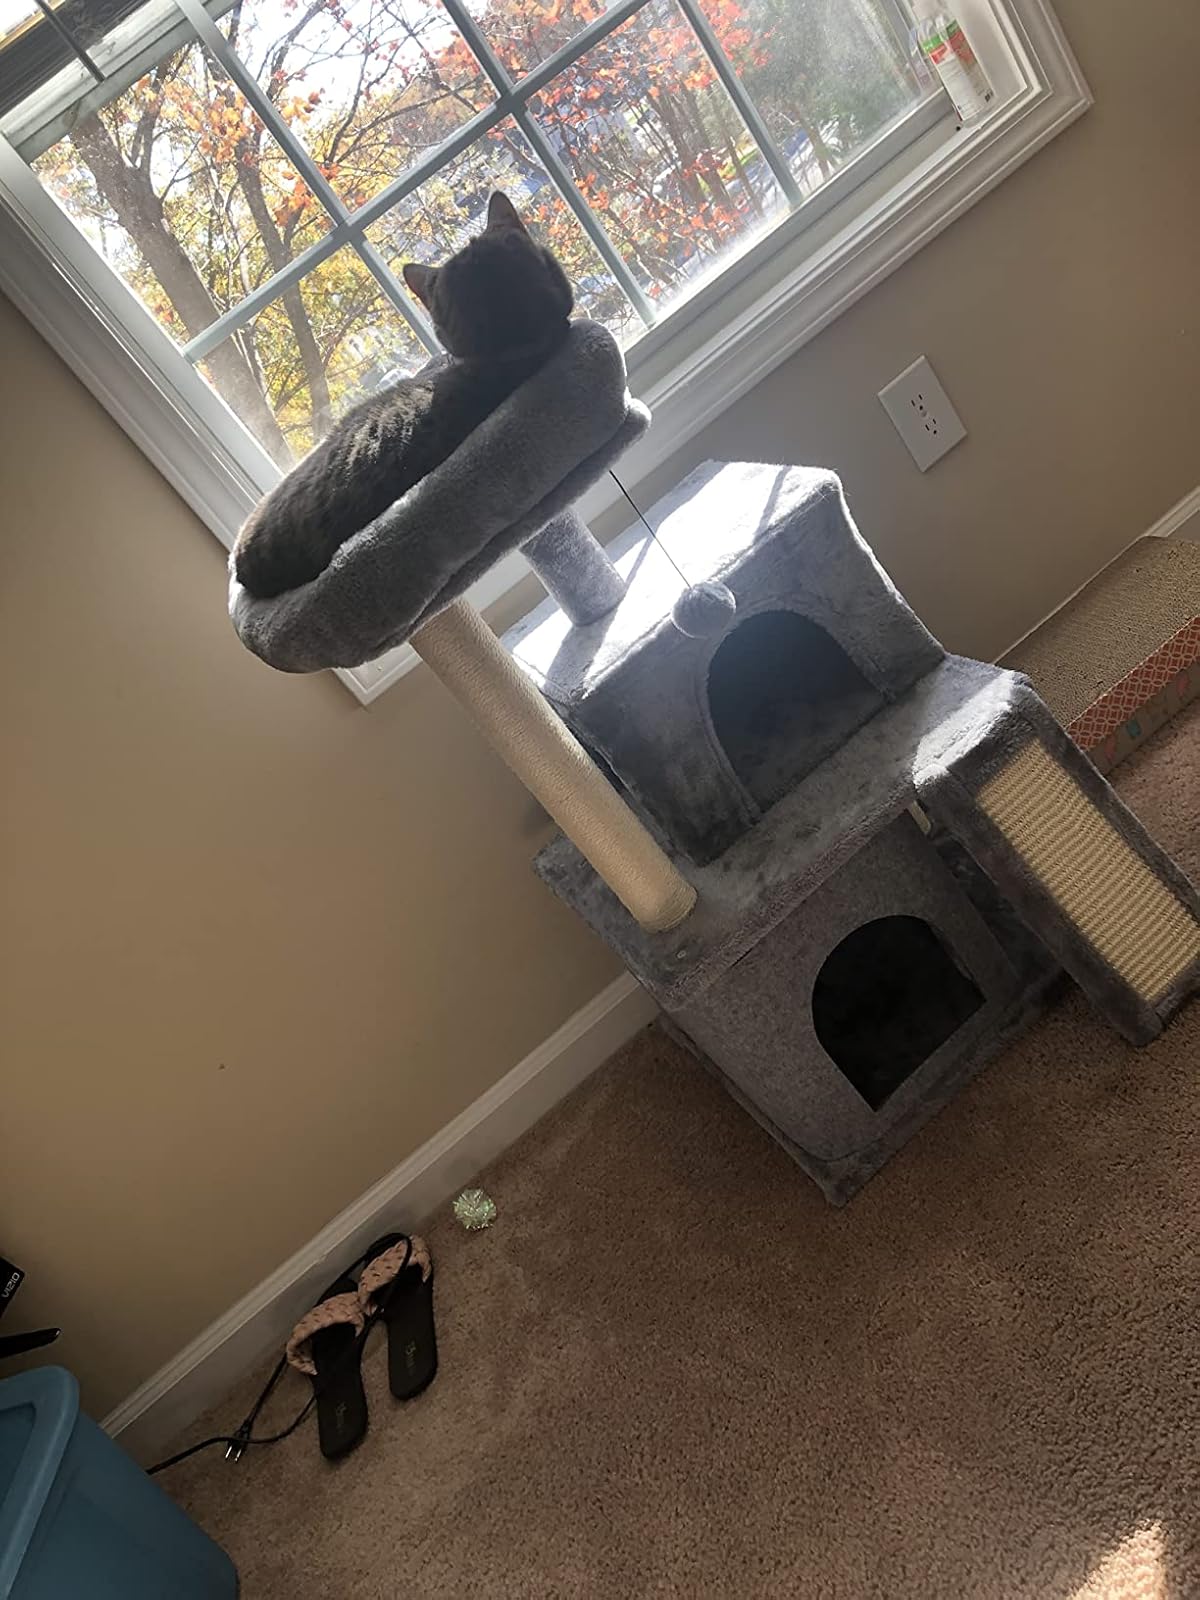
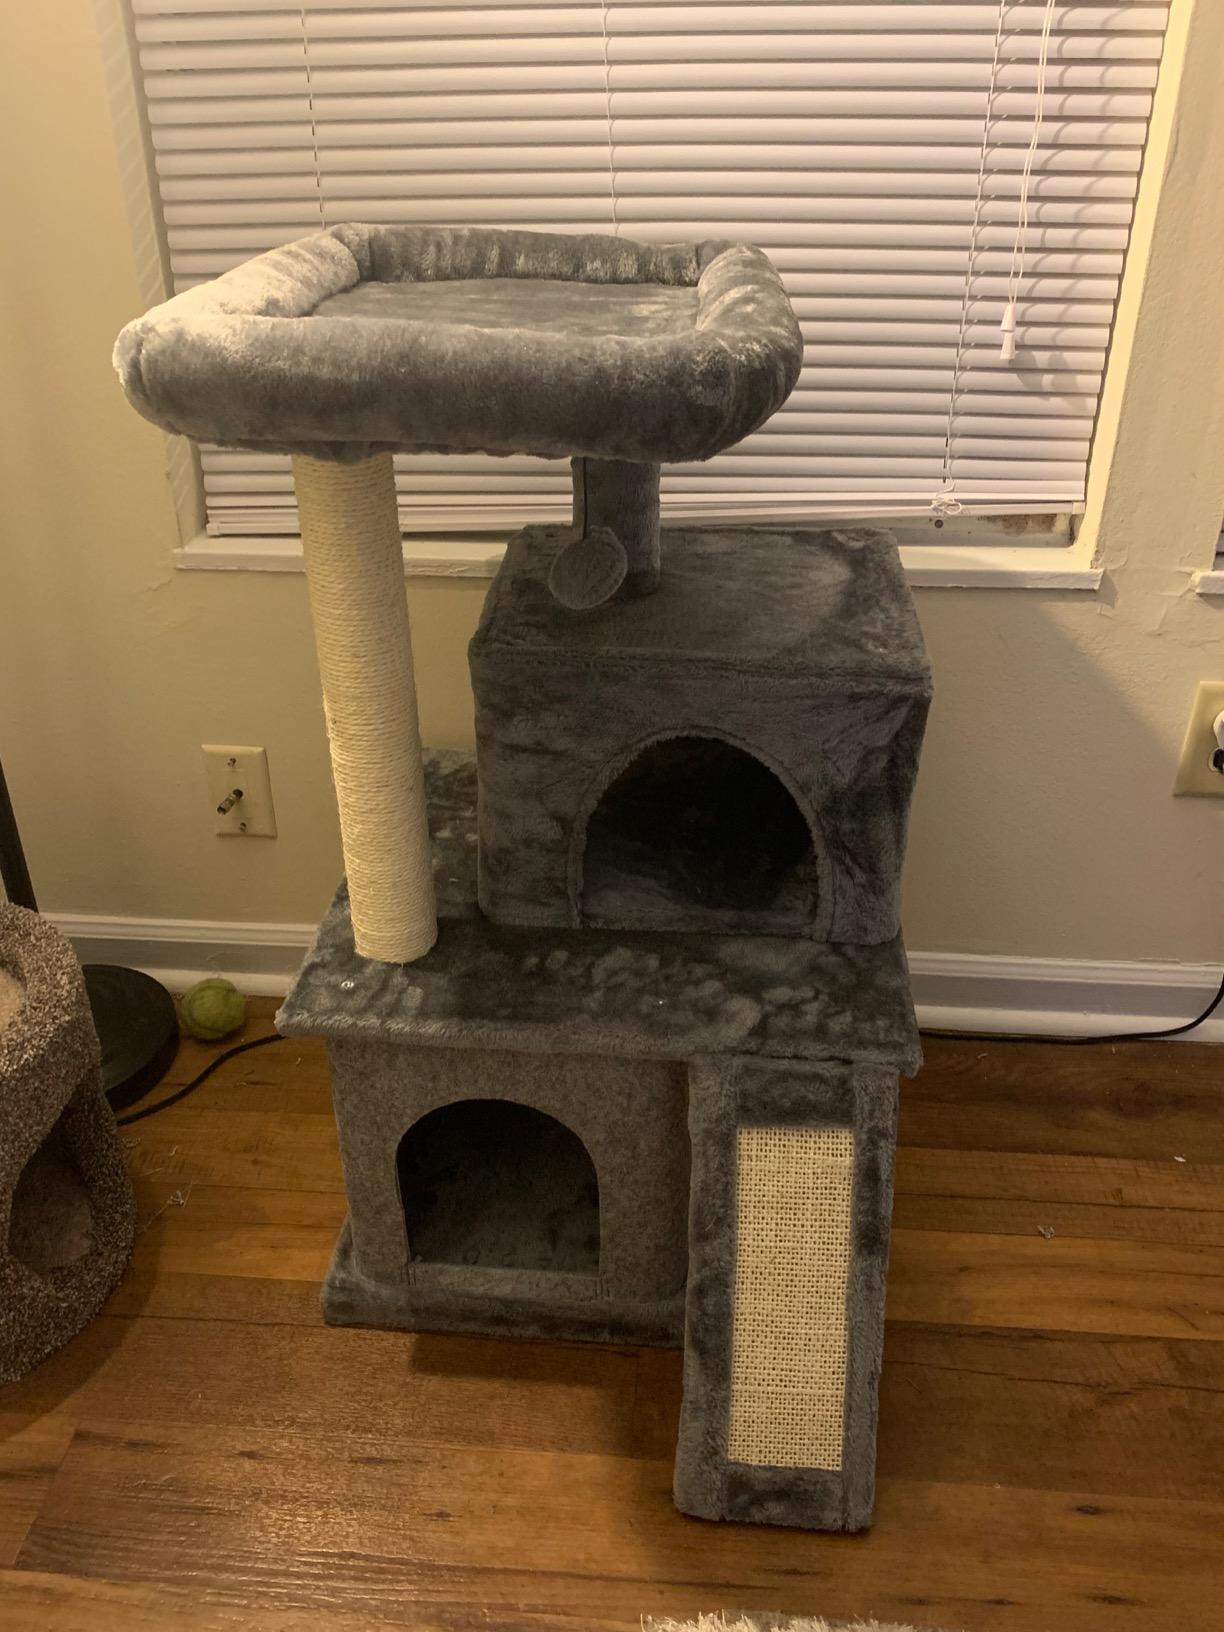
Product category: items_cat tree
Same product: yes